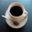
Label: cup